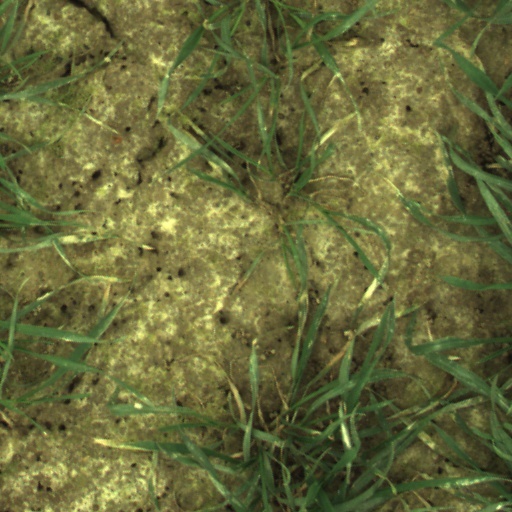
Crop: wheat